Tayport

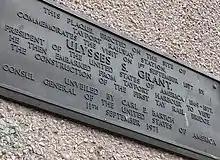
A plaque commemorating a visit to Tayport by former President of the United States Ulysses S. Grant in 1877.

A ferry service across the Tay was already well established when these lands were granted to the newly formed Arbroath Abbey about 1180. The abbey constructed shelter and lodgings for pilgrims making the trip between St Andrews and Arbroath via the ferry and this formed the core of a settlement that steadily grew over the centuries.